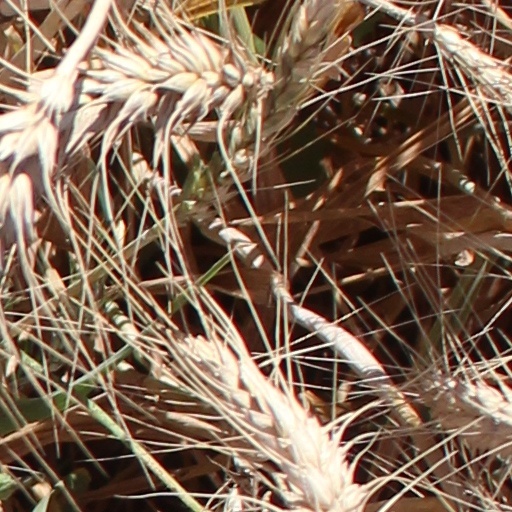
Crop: wheat